Strand Bookstore

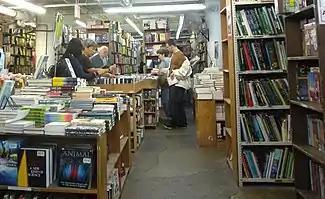
The Strand's basement holds its collection of review copies of recently published books

The Strand is a family-owned business with more than 230 employees. Many notable New York City artists have worked at the store, including rock musicians of the 1970s: Patti Smith – who claimed not to have liked the experience because it "wasn't very friendly" – and Tom Verlaine, who was fond of the discount book carts sitting outside the store. Other celebrity employees include Richard Hell, Neil Winokur, Adam Bellow, Sam Shepard, Mary Gaitskill, Burt Britton, Lucy Sante, Marvin Mondlin, Ken Schles, and Thomas Weatherly Jr.